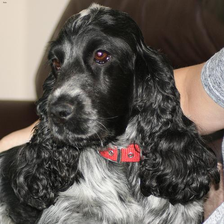
Species: dog
Breed: english cocker spaniel